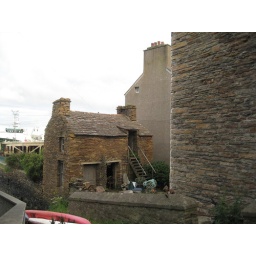
This house is on the main street in Stromness.